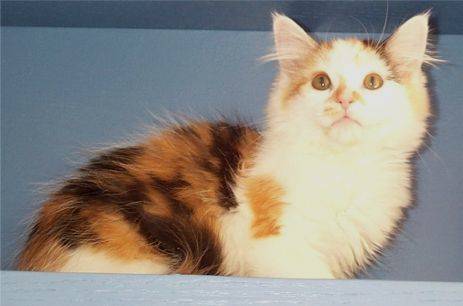
Label: cat